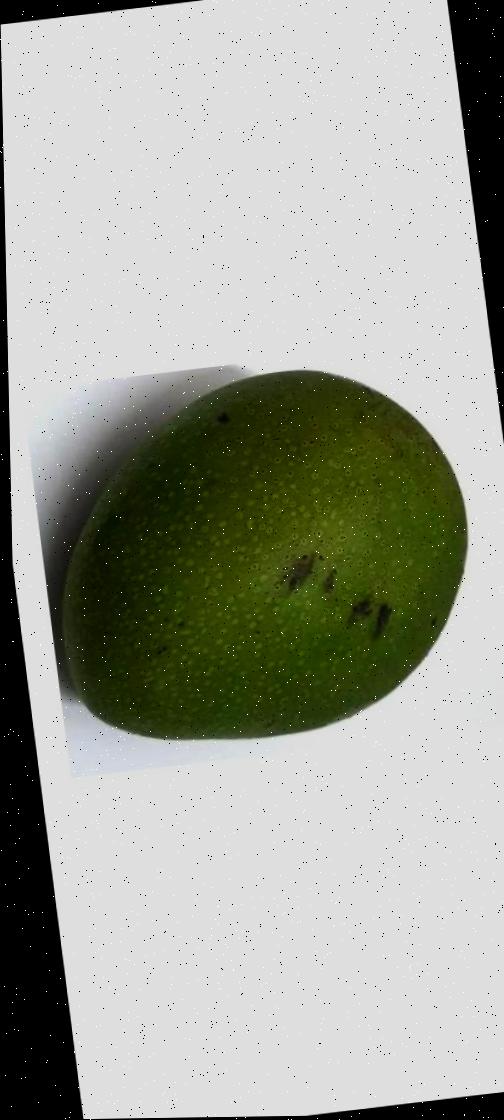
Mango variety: Ashshina Zhinuk